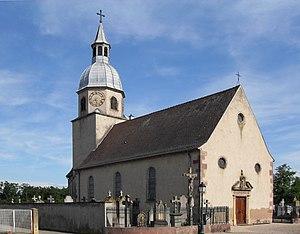
L'église Sainte-Agathe à Niederentzen
Niederentzen est une commune française située dans le département du Haut-Rhin, en région Grand Est.